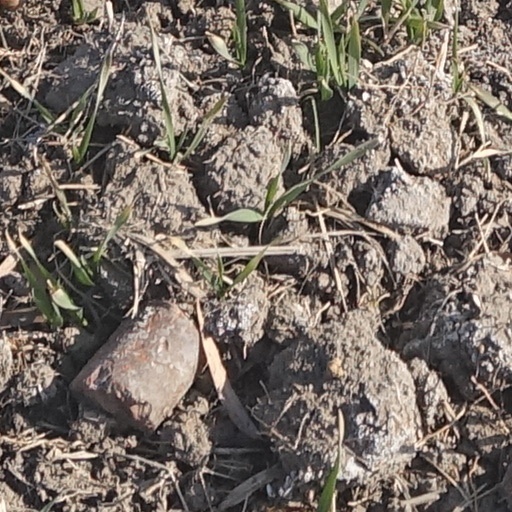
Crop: wheat